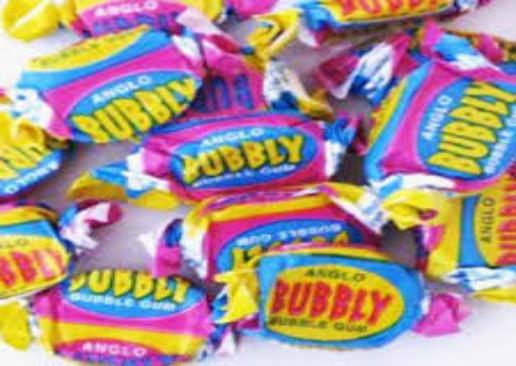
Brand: Anglo Bubbly
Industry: Food